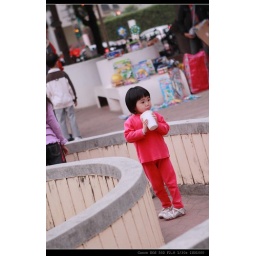
cute girl in red~